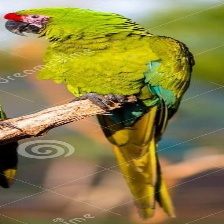
Species: MILITARY MACAW
Scientific name: ARA MILITARIS
ImageNet parent category: macaw